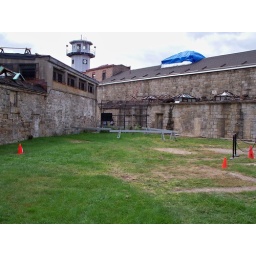
ball field in ESP